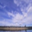
Label: cloud